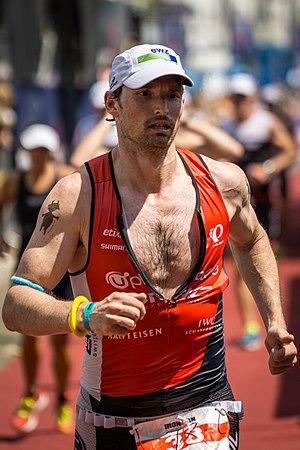
Ronnie Schildknecht Ironman Allemagne 2014
Ronnie Schildknecht, né le 19 septembre 1979 à Samstagern, est un triathlète professionnel suisse, il est le premier homme à avoir remporté un Ironman sept fois de suite, l'Ironman Suisse de 2007 à 2013.